Marikana massacre

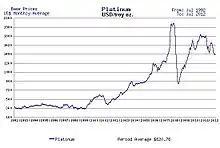
Average price of platinum from 1992 to 2012, in US$ per troy ounce (~$20/g)

The strike at Marikana was driven by rock drill operators, who of all mineworkers typically work in some of the most dangerous conditions underground. Lonmin employed about 4,100 such operators. The rock drillers sought a three-fold wage increase, from R4,000 a month to R12,500 a month, notwithstanding the fact that the prevailing collective wage agreement was not due to expire until 2013. At least some of the strikers were inspired by the wage increases that had been obtained by rock drillers at the Impala mine strike earlier that year (from R4,000 to R9,500). Some were reportedly encouraged by the fact that, in July 2012, Lonmin had agreed to grant a housing allowance increase to miners following an unprotected strike, suggesting that the mine was willing to negotiate outside of the collective wage agreement. However, it was also reported that AMCU had promised the Marikana strikers that the R12,500 wage was attainable – and thus, in the "Guardian"'s phrase, had "dangled a fat piece of fruit in front of the workers' eyes". AMCU president Mathunjwa confirmed that the strike was a response to poor pay: "As long as bosses and senior management are getting fat cheques, that's good for them. And these workers are subjected to poverty for life." However, on 17 August – after the massacre – he denied that AMCU had promised workers that it could negotiate a R12,500 wage.